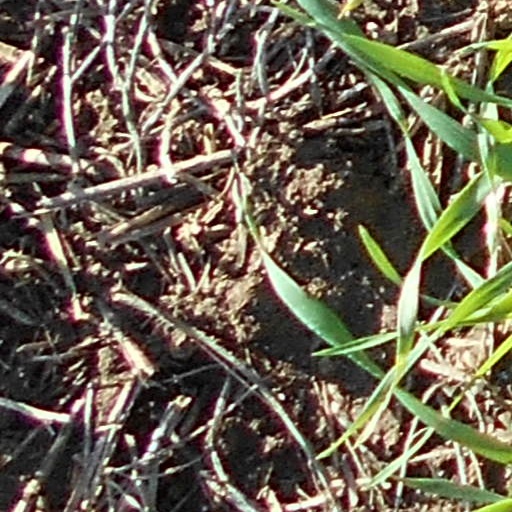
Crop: wheat